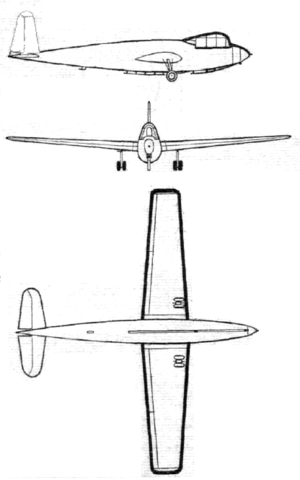
Le General Aircraft GAL 48 Hotspur est un planeur militaire utilisé par le Royaume-Uni pendant la Seconde Guerre mondiale pour l'entraînement de ses troupes. Quand les troupes aéroportées anglaises furent formées en 1940 sur l'ordre du Premier Ministre Winston Churchill, il fut décidé que des planeurs seraient utilisés afin d'amener cette nouvelle unité au combat. General Aircraft Limited reçut un contrat du Ministère de l'air en juin 1940 afin de concevoir et de produire un premier planeur pour la fondation des troupes aéroportées, il en résulta le Hotspur.